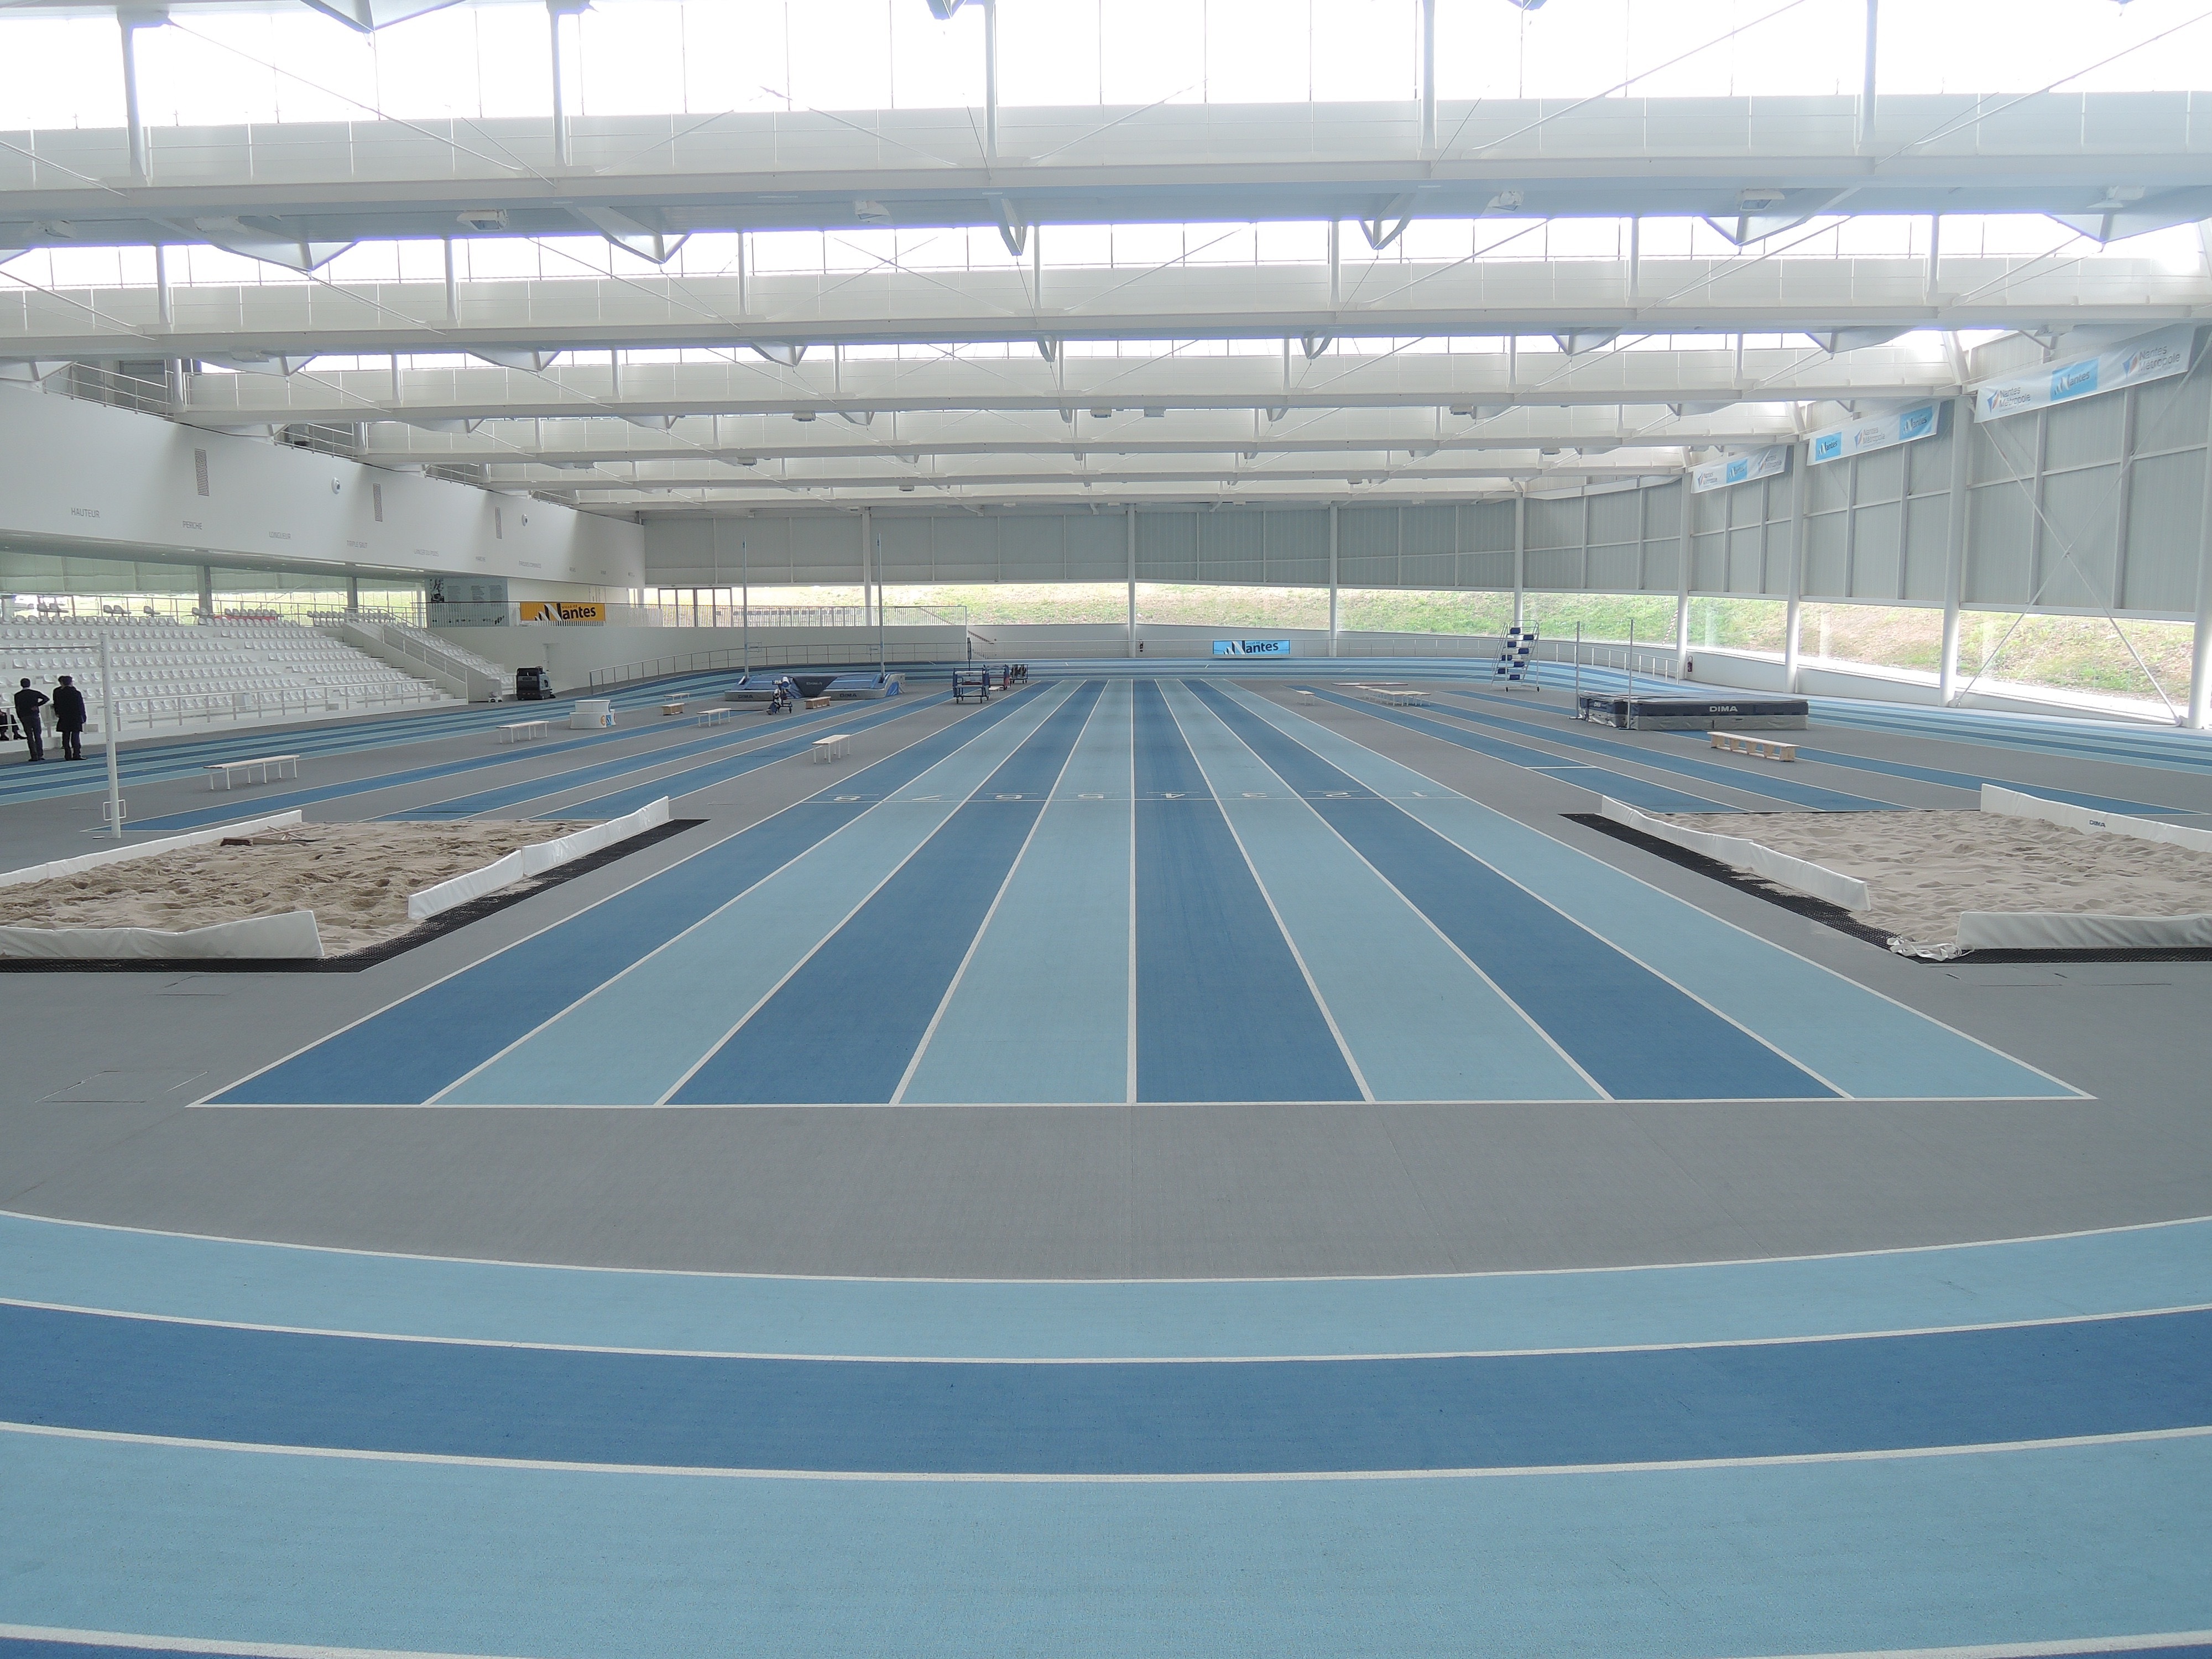
structure, roof, swimming pool, stadium, parking lot, airport terminal, arena, infrastructure, race track, athletics, daylighting, nantes, sport venue, soccer specific stadium, leisure centre